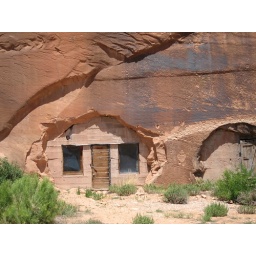
A house in the rock